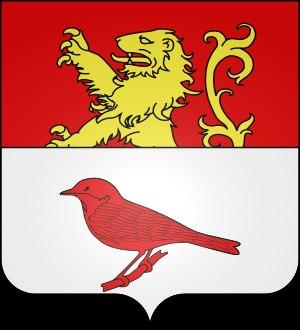
Fauvette est un nom vernaculaire donné en français à différents passereaux, principalement de la famille des sylviidés.